Reestablishment of the episcopal hierarchy in the Netherlands

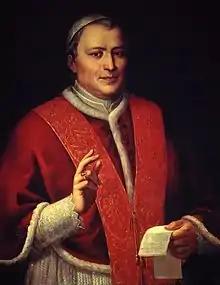
Pope Pius IX reestablished the hierarchy

On 4 March 1853, Pope Pius IX restored the episcopal hierarchy in the Netherlands with the papal bull "Ex qua die arcano", after the Dutch Constitutional Reform of 1848 had made this possible. The re-establishment of the episcopal hierarchy led to the protest in 1853.